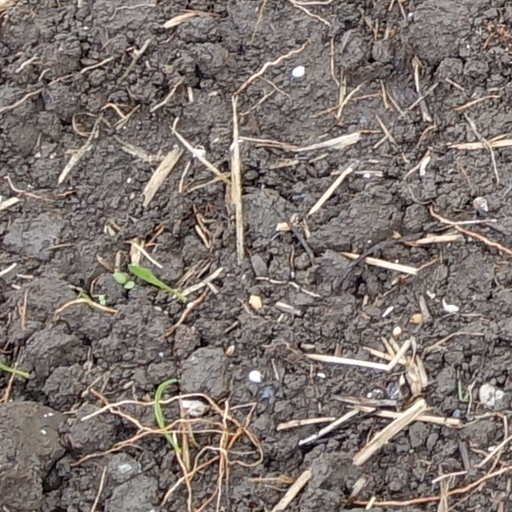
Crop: wheat